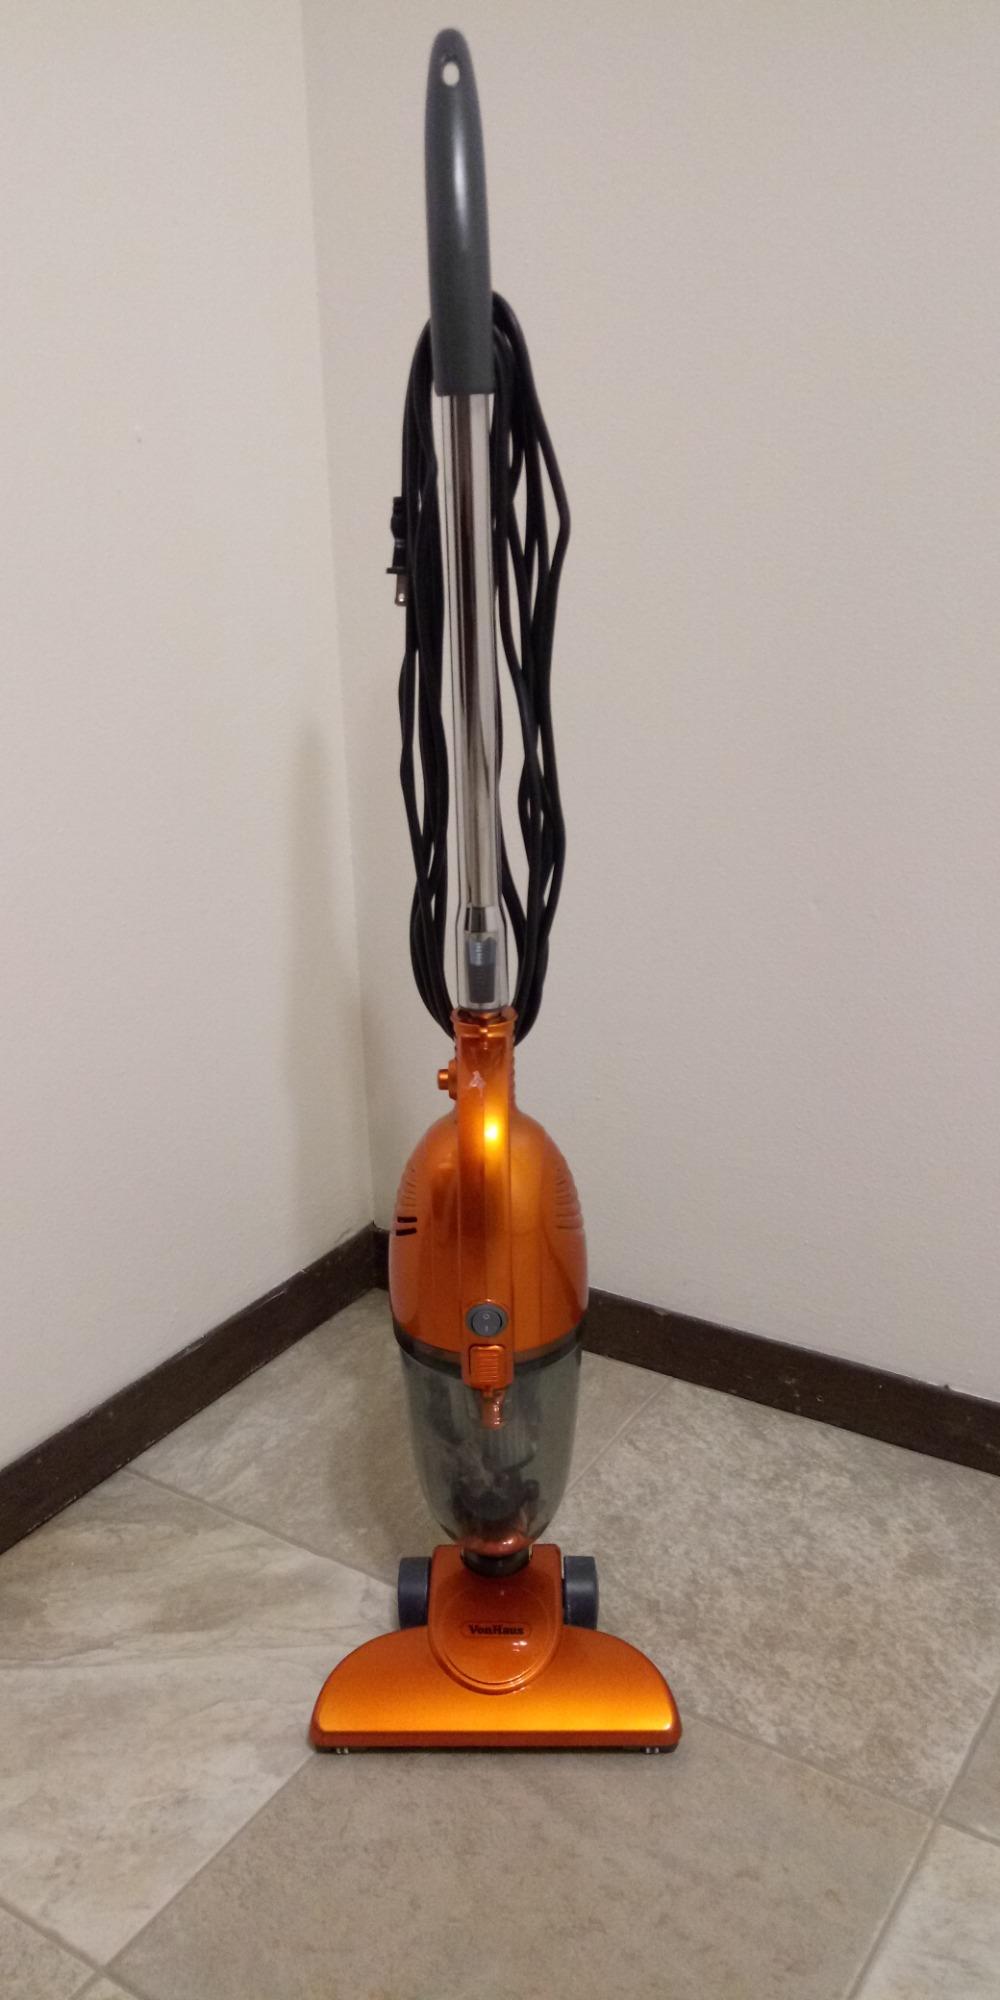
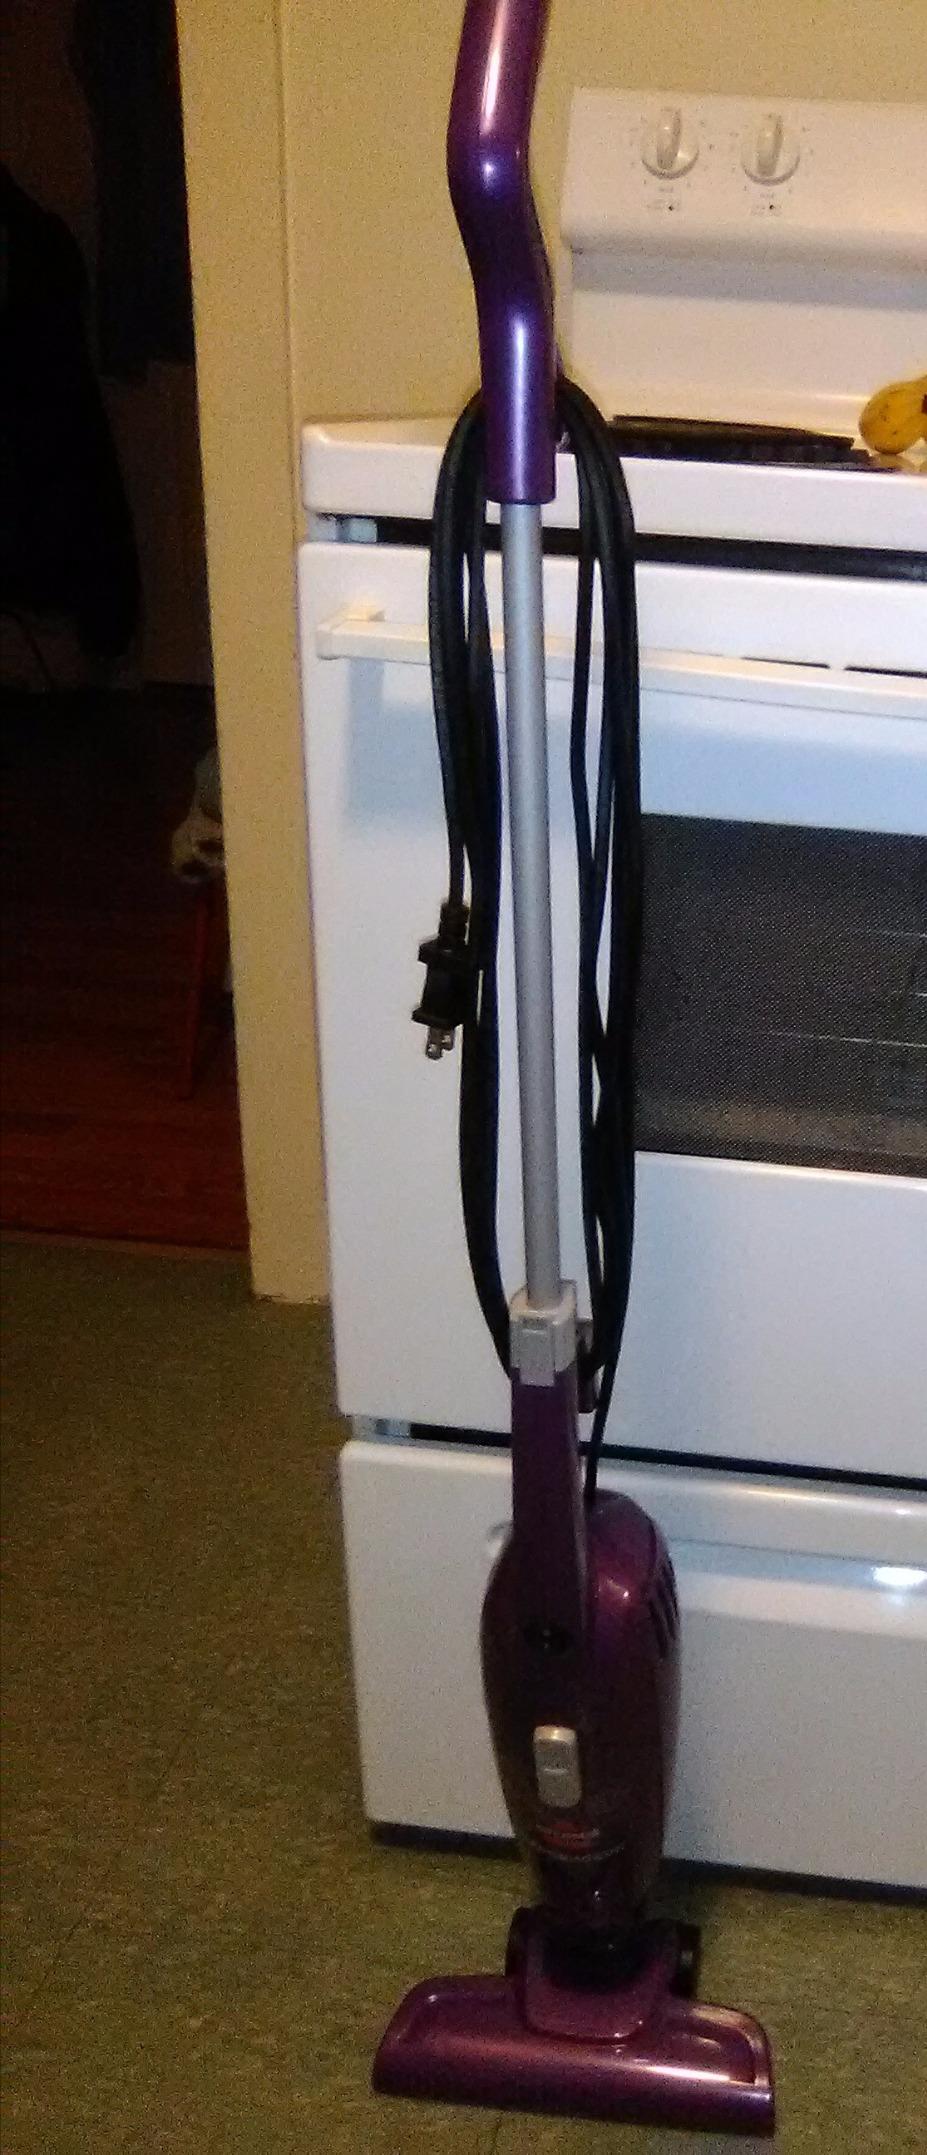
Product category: items_vacuum
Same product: no